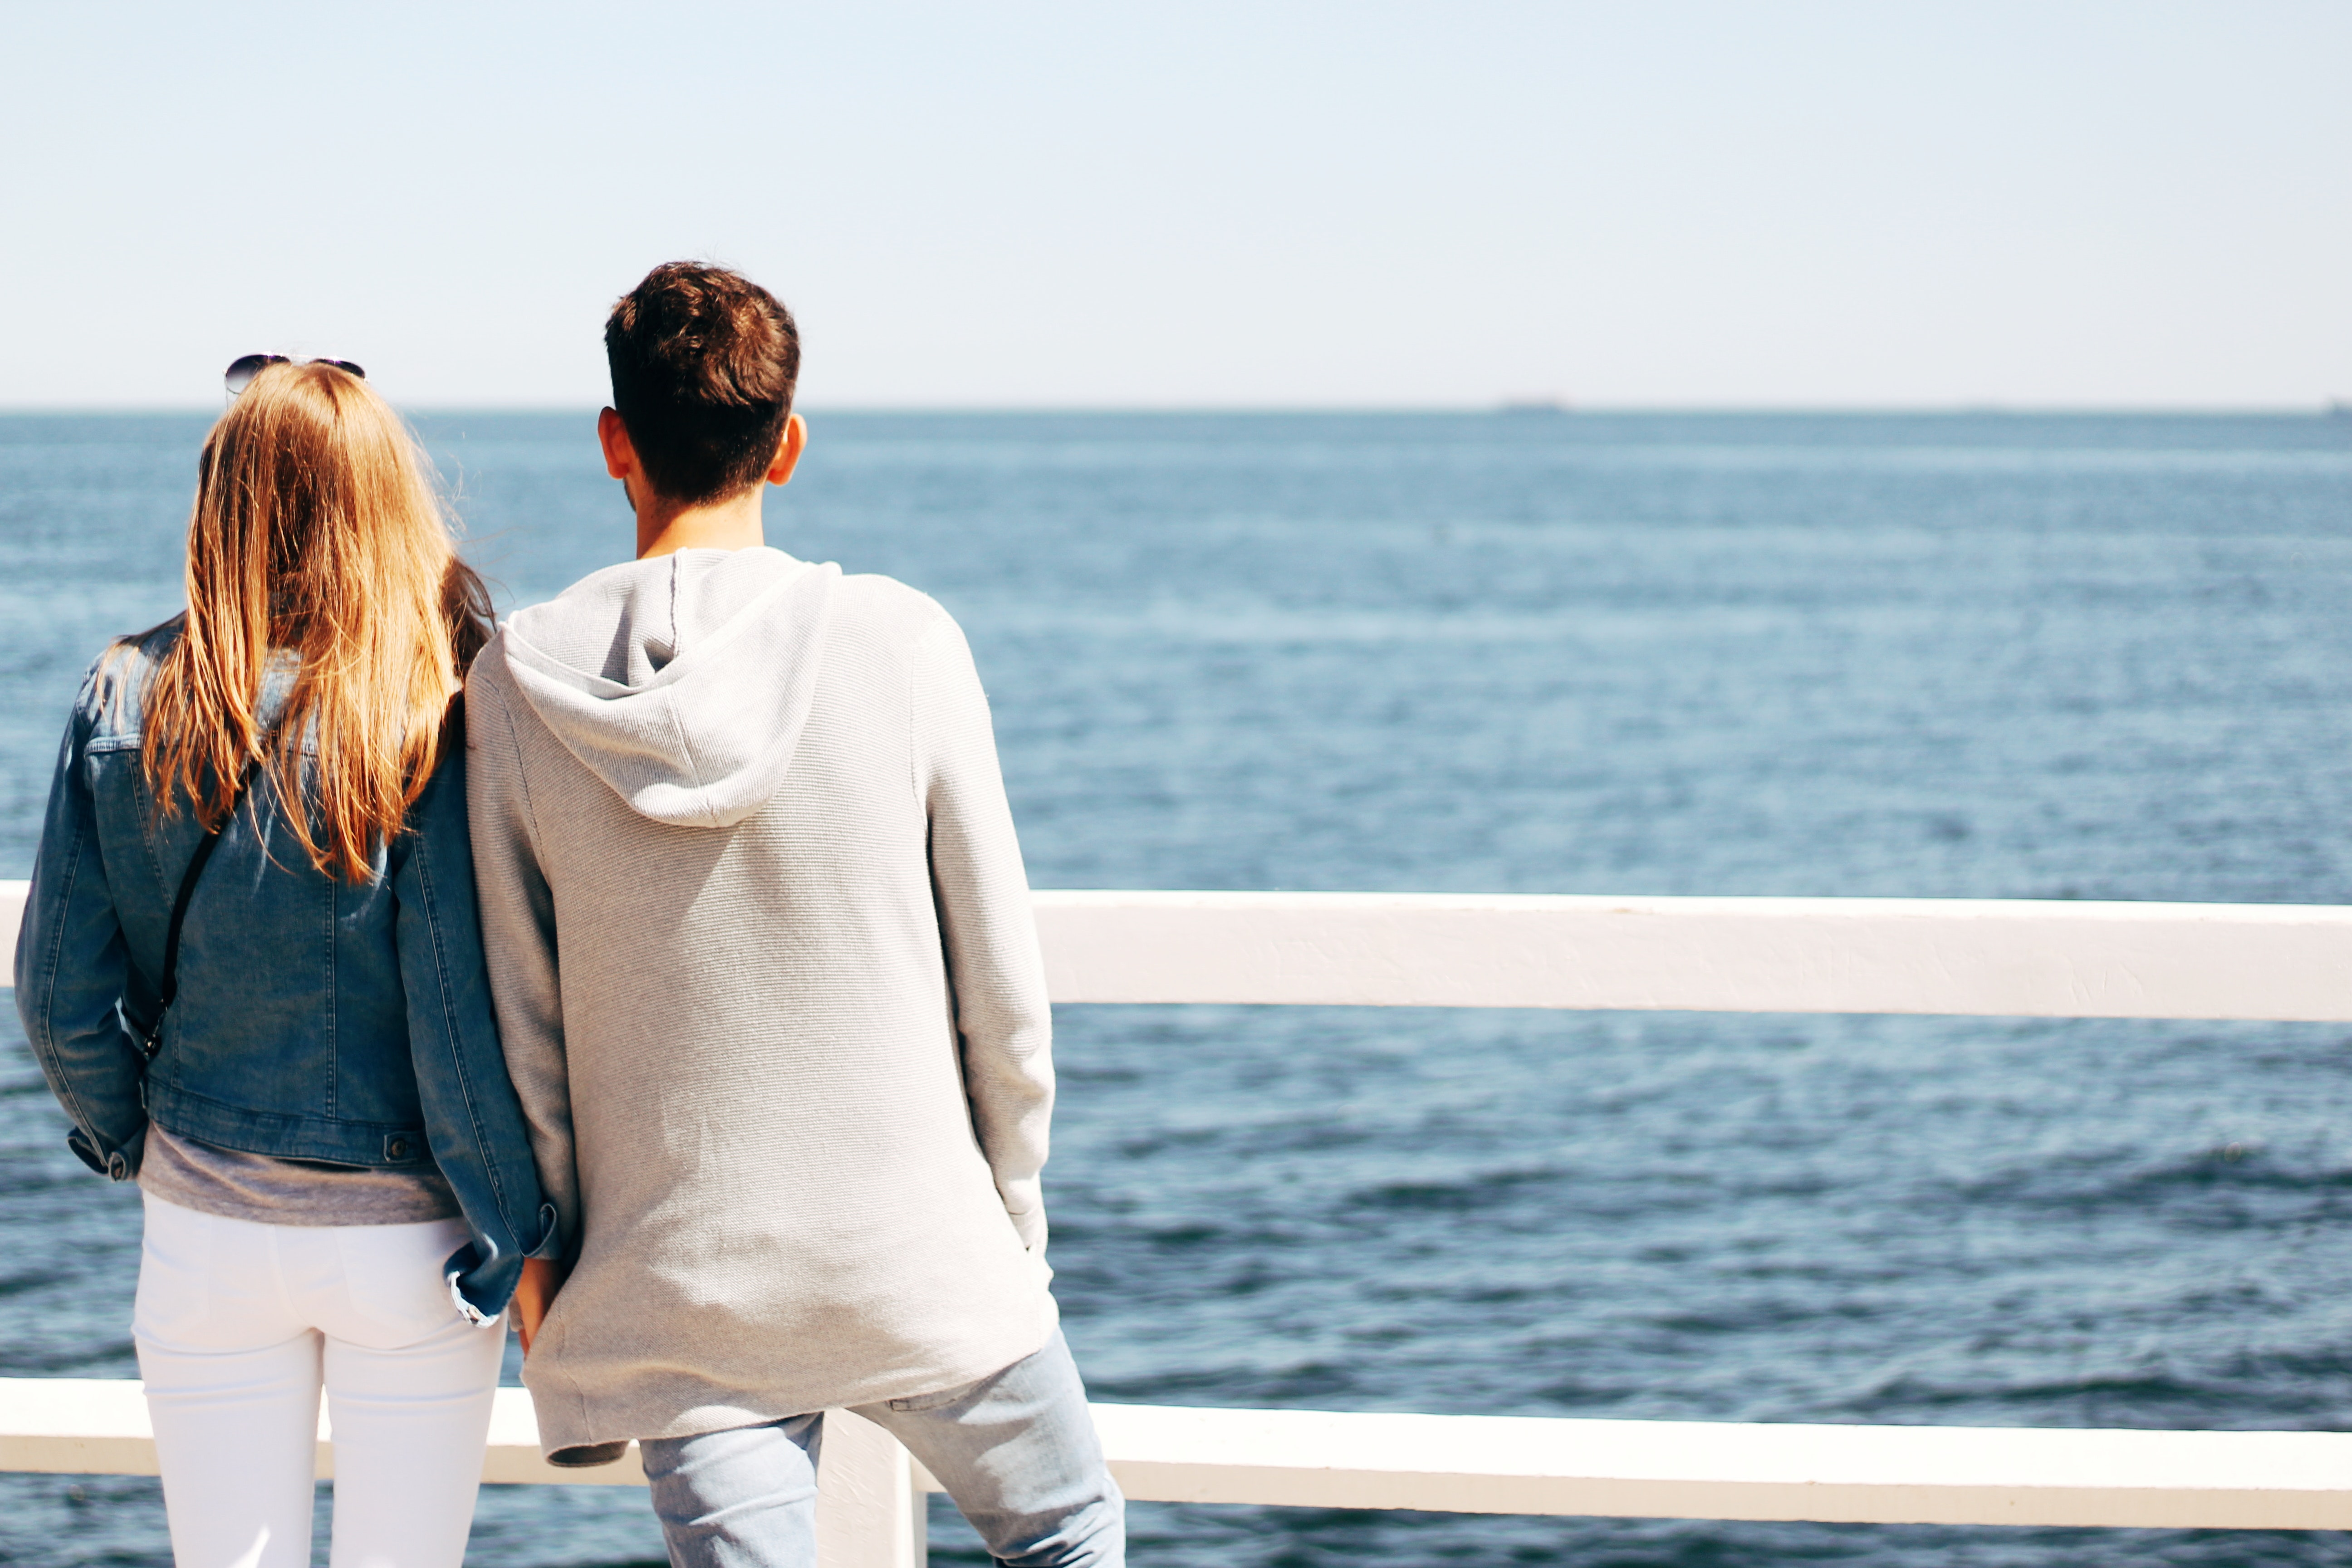
photograph, people, friendship, romance, sea, vacation, interaction, fun, ocean, love, photography, horizon, happy, honeymoon, summer, outerwear, gesture, leisure, tourism, travel, holding hands